Raymond Felton

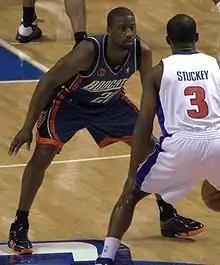
Felton in December 2009, defending Rodney Stuckey of the Detroit Pistons

Felton was selected 5th overall in the 2005 NBA draft by the Charlotte Bobcats. Felton was drafted after point guards Chris Paul and Deron Williams. University of North Carolina teammates Marvin Williams, Rashad McCants and Sean May were also selected in the draft. Felton showed promise right out of college, having his breakout game scoring 31 points against the Phoenix Suns in a Bobcats loss. Felton's best all-around game of his rookie year occurred January 28, 2006, when he recorded 18 points and 13 assists against the Washington Wizards. Felton started 54 of 82 games for the Bobcats and averaged 11.9 points per game, 5.6 assists per game, and 3.3 rebounds per game. In his rookie year, Felton recorded 13 double-doubles. Felton was selected to the NBA All-Rookie Second Team.